Charles César de Fay de La Tour-Maubourg

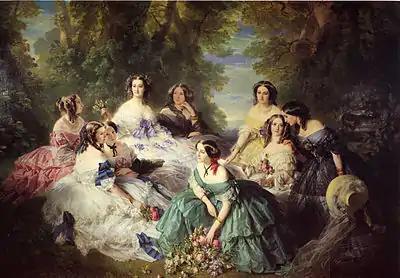
Madame la Tour Maubourg, lady in waiting to Empress Eugenie

In 1849 he married Anne Mortier of Trévise (1824–1900), granddaughter of marshal Mortier duke of Trévise and Lady of the Table of Empress Eugenie, who appears in the extreme righthand side of Winterhalter'sFranz Xaver Winterhalter famous painting. Some of her notebooks were published by General Thimble-Brissac in "Review of the Napoleonean Memory." Their son was killed during the Franco-Prussian War, while their daughter died shortly after her marriage, without issue. They were left the Château de Frouard. After the death of her husband, the marchioness withdrew to her various residences at Maubourg, Paris, Cannes and Glareins (Ain). The last descendants of the Faÿ family de la Tour-Maubourg are buried in a mausoleum in the commune of Saint-Maurice-de-Lignon, built from the plans of Lyons architect Carra.